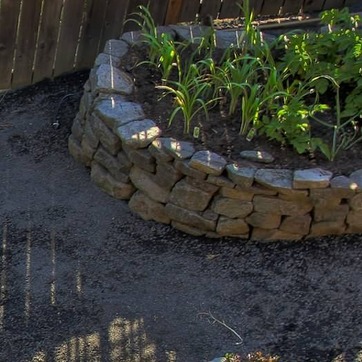
Material: stone